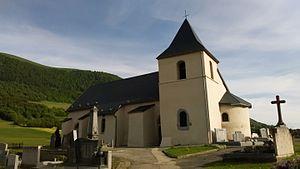
L'église du village
Notre-Dame-de-Vaulx est une commune française située dans le département de l'Isère, en région Auvergne-Rhône-Alpes.